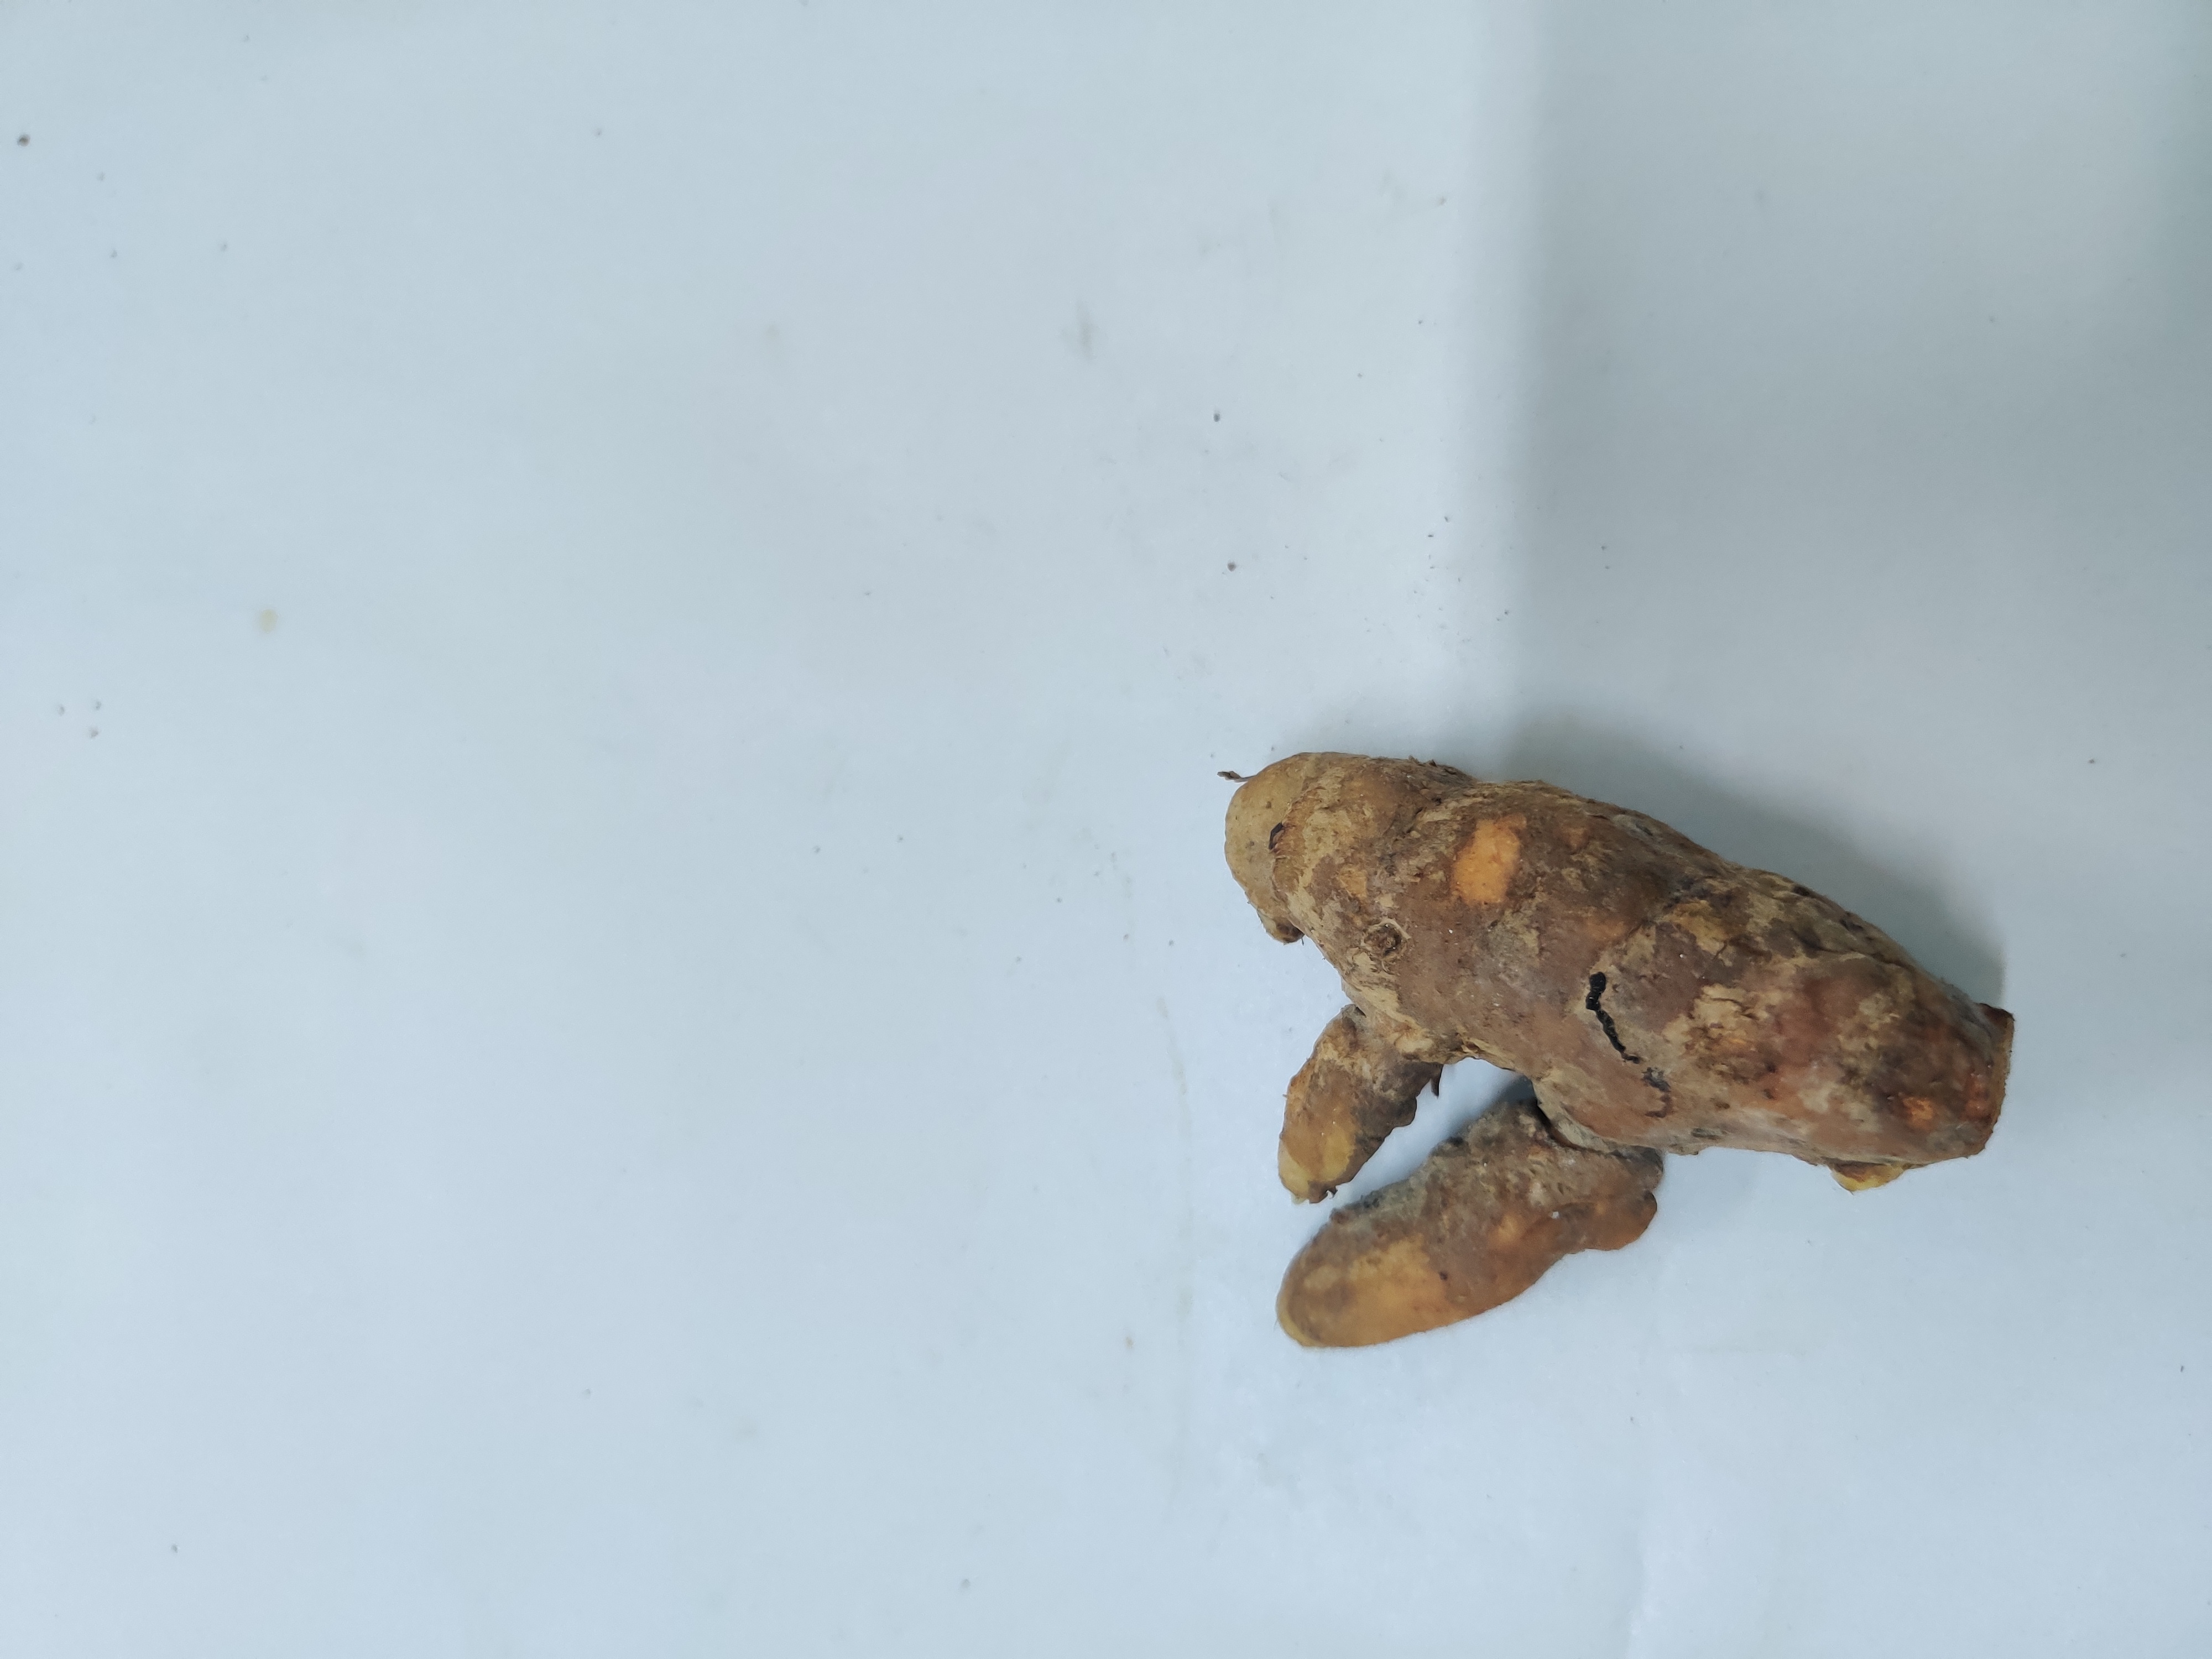
Crop: Turmeric
Condition: Damaged